Alaska Public Media

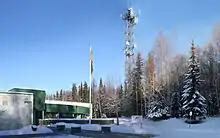
Alaska Public Media's station in Anchorage, Alaska at 3877 University Drive

Alaska Public Media is an American non-profit organization in Alaska, with member television and radio stations that are part of PBS, NPR and other public broadcasting networks. Formerly known as Alaska Public Telecommunications, Inc., it relies upon several funding sources, including member donations, state and federal funding, and grants from private foundations, the Corporation for Public Broadcasting (CPB), and other organizations.